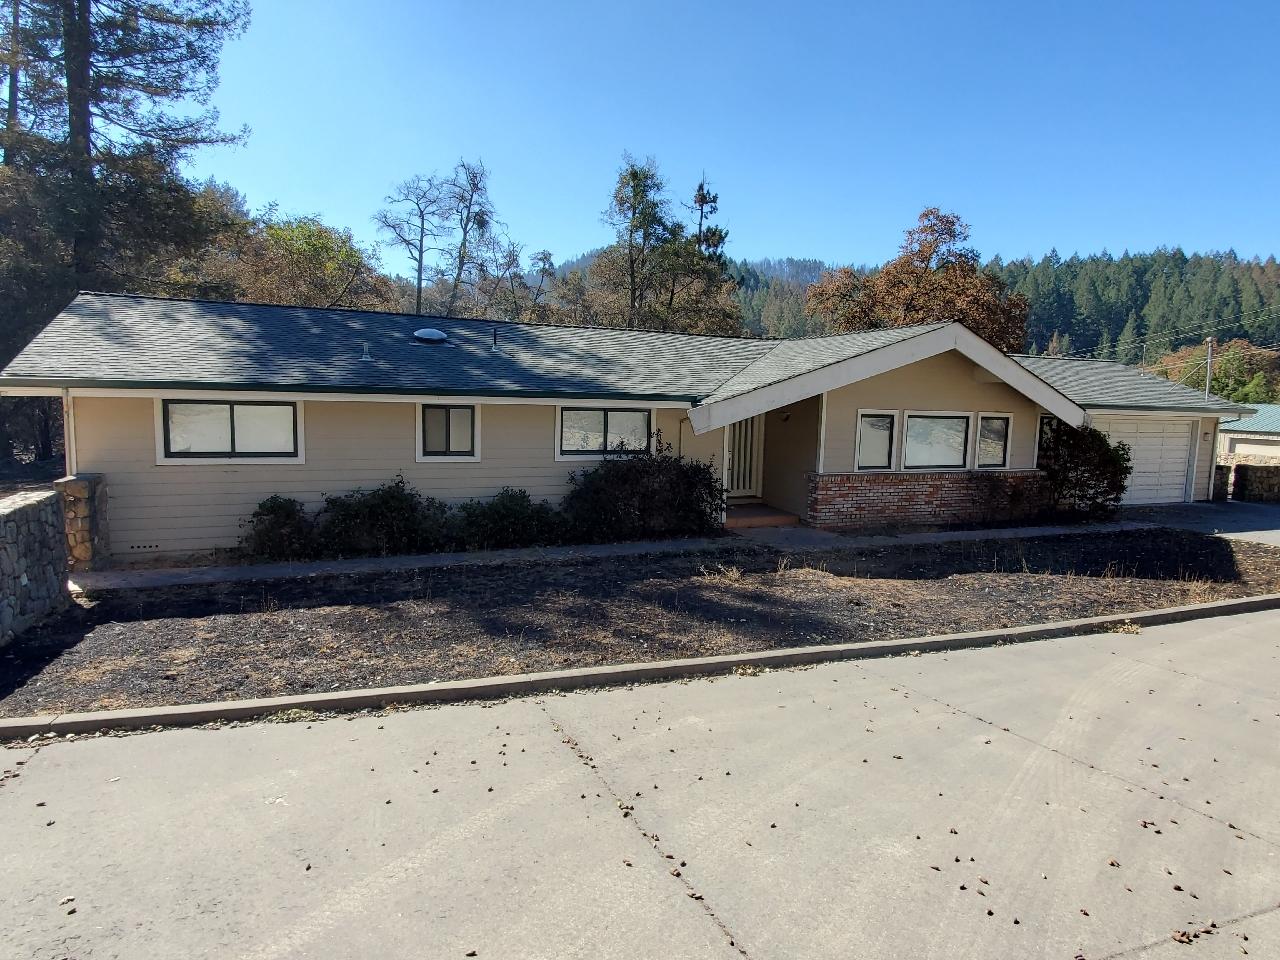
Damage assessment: no_damage